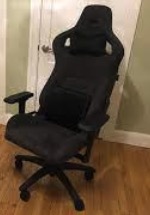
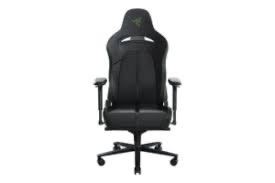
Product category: items_chair
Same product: no